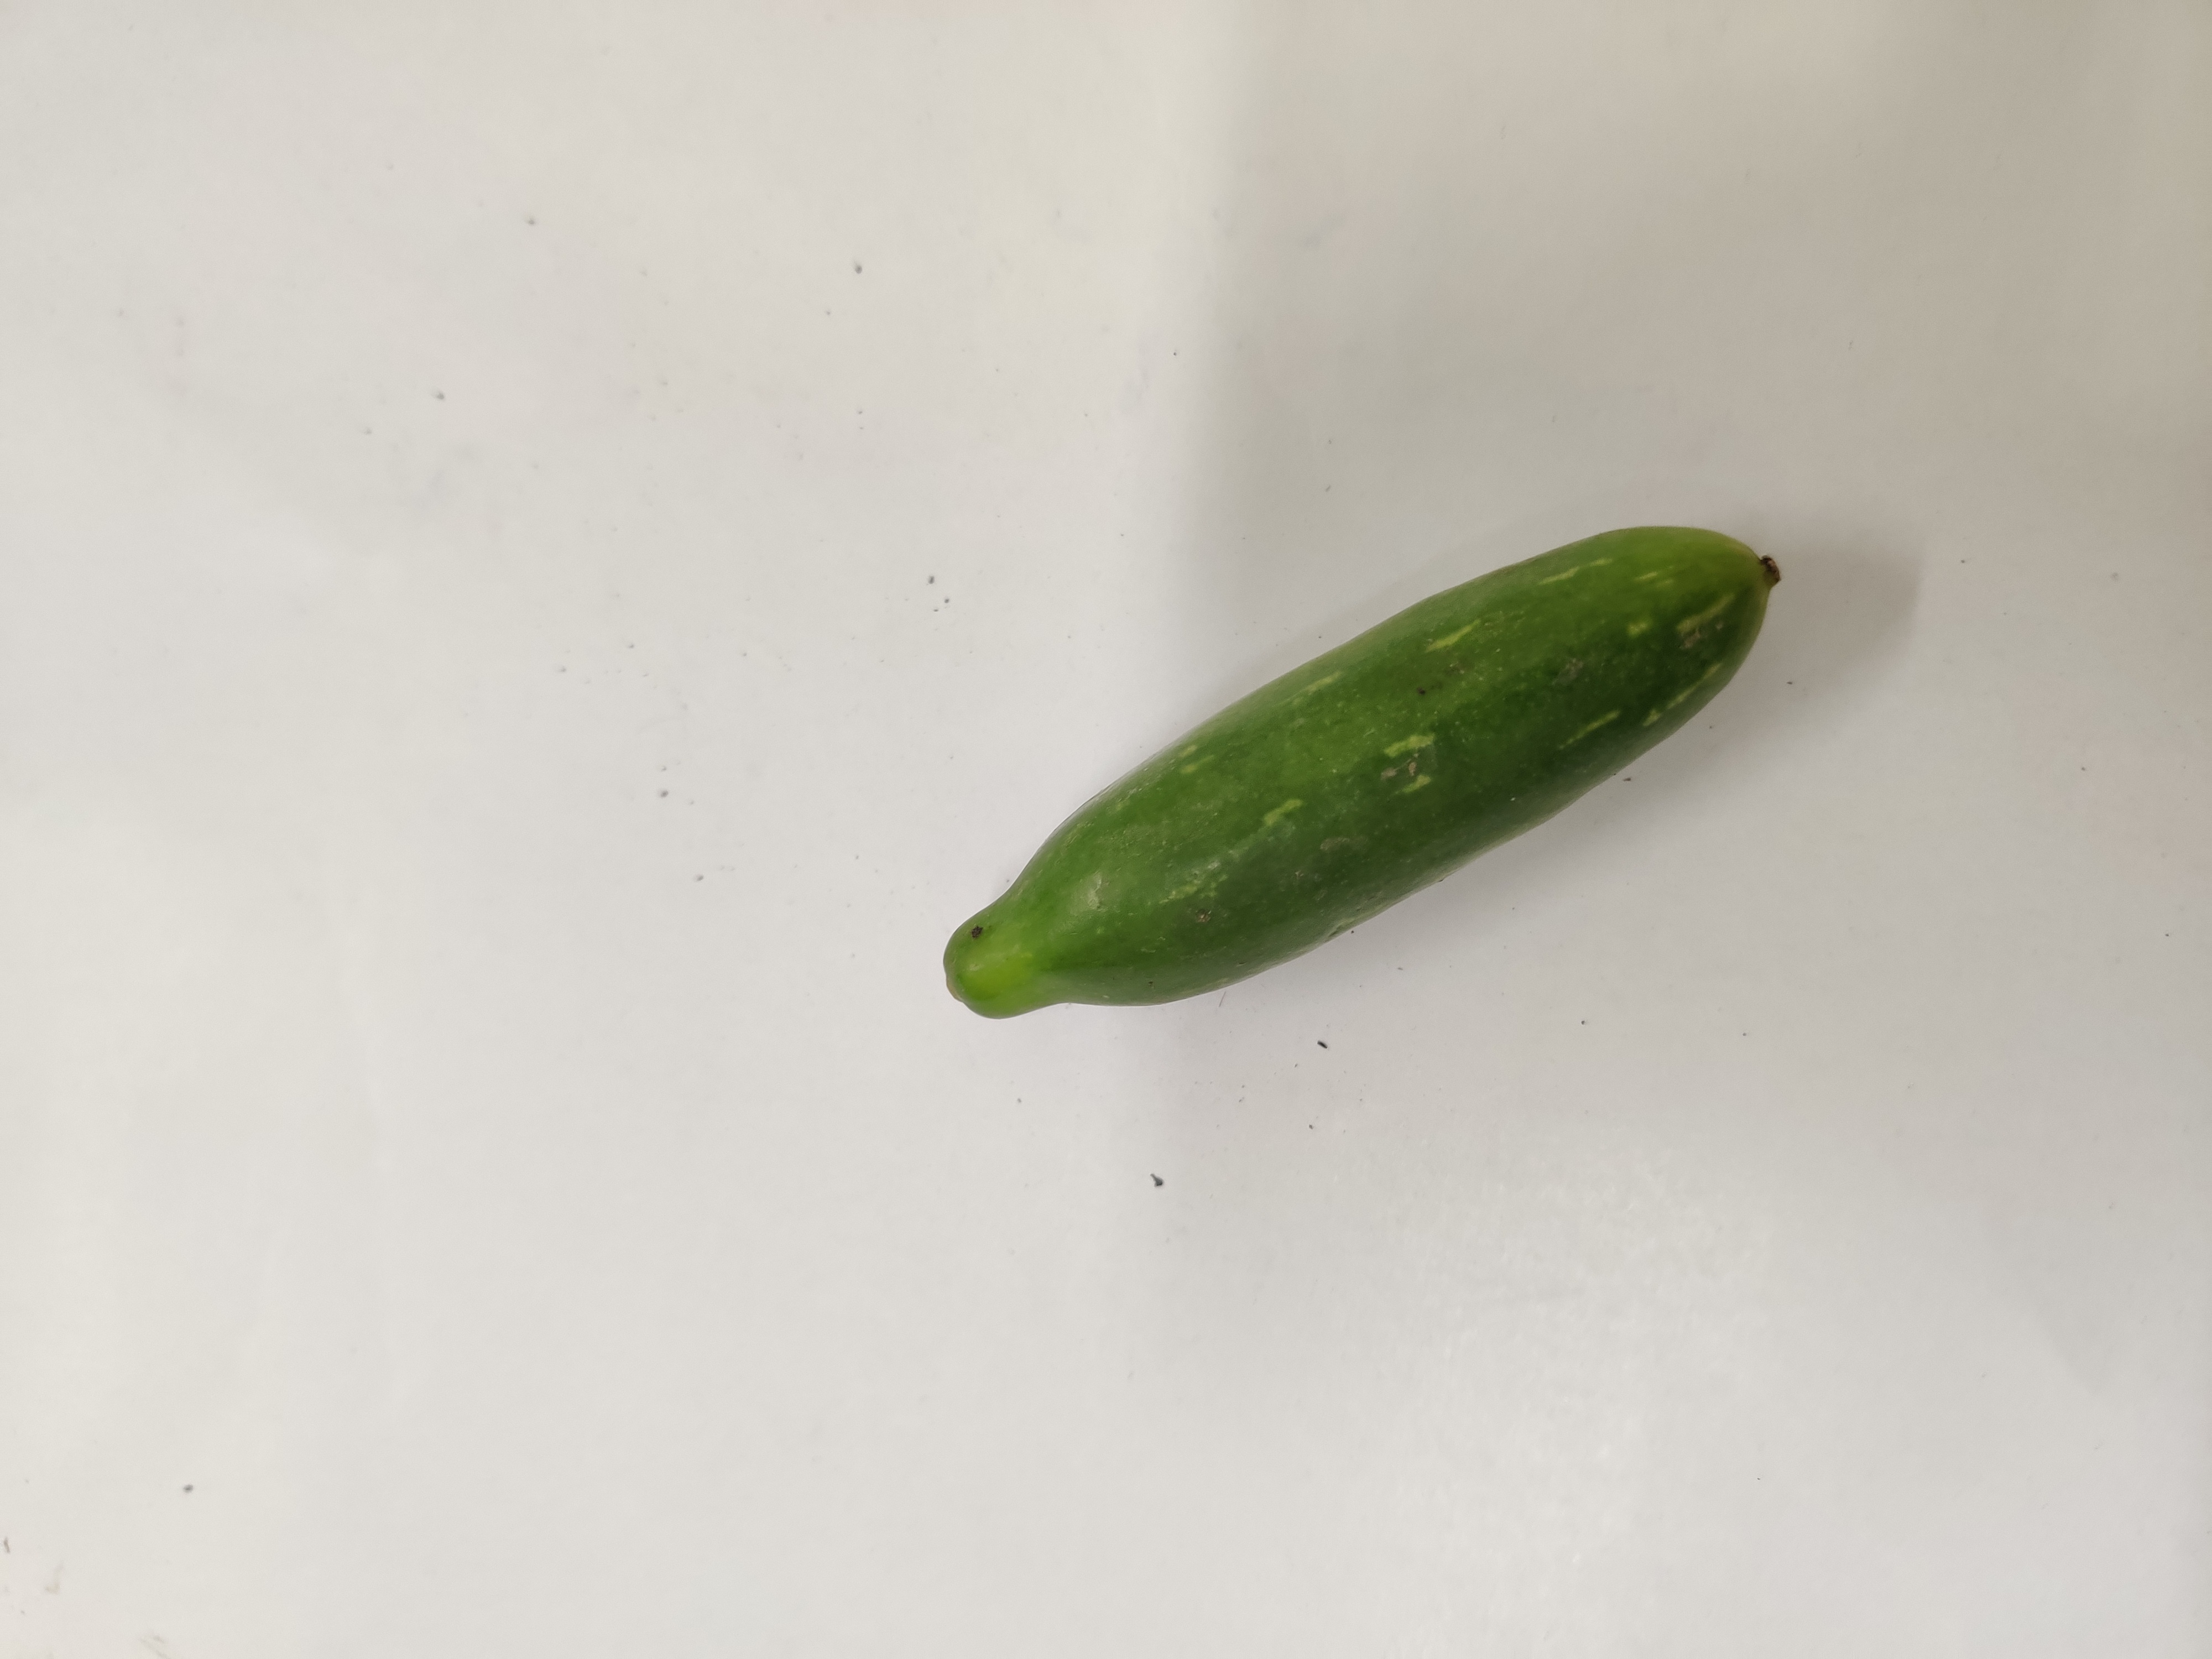
Crop: Ivy Gourd
Condition: Fresh